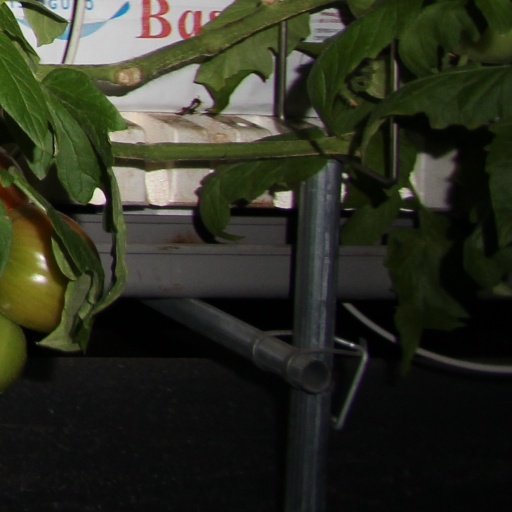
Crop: tomato